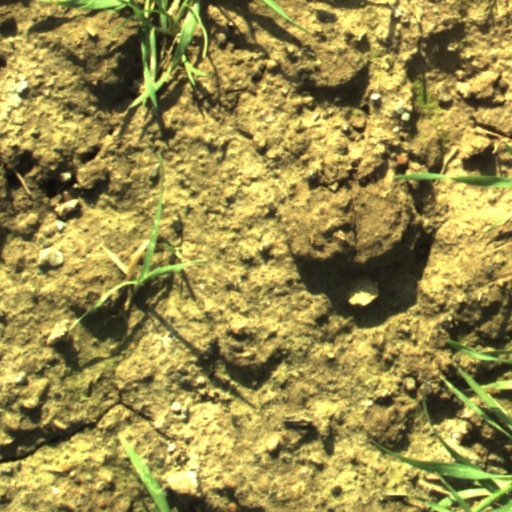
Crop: wheat